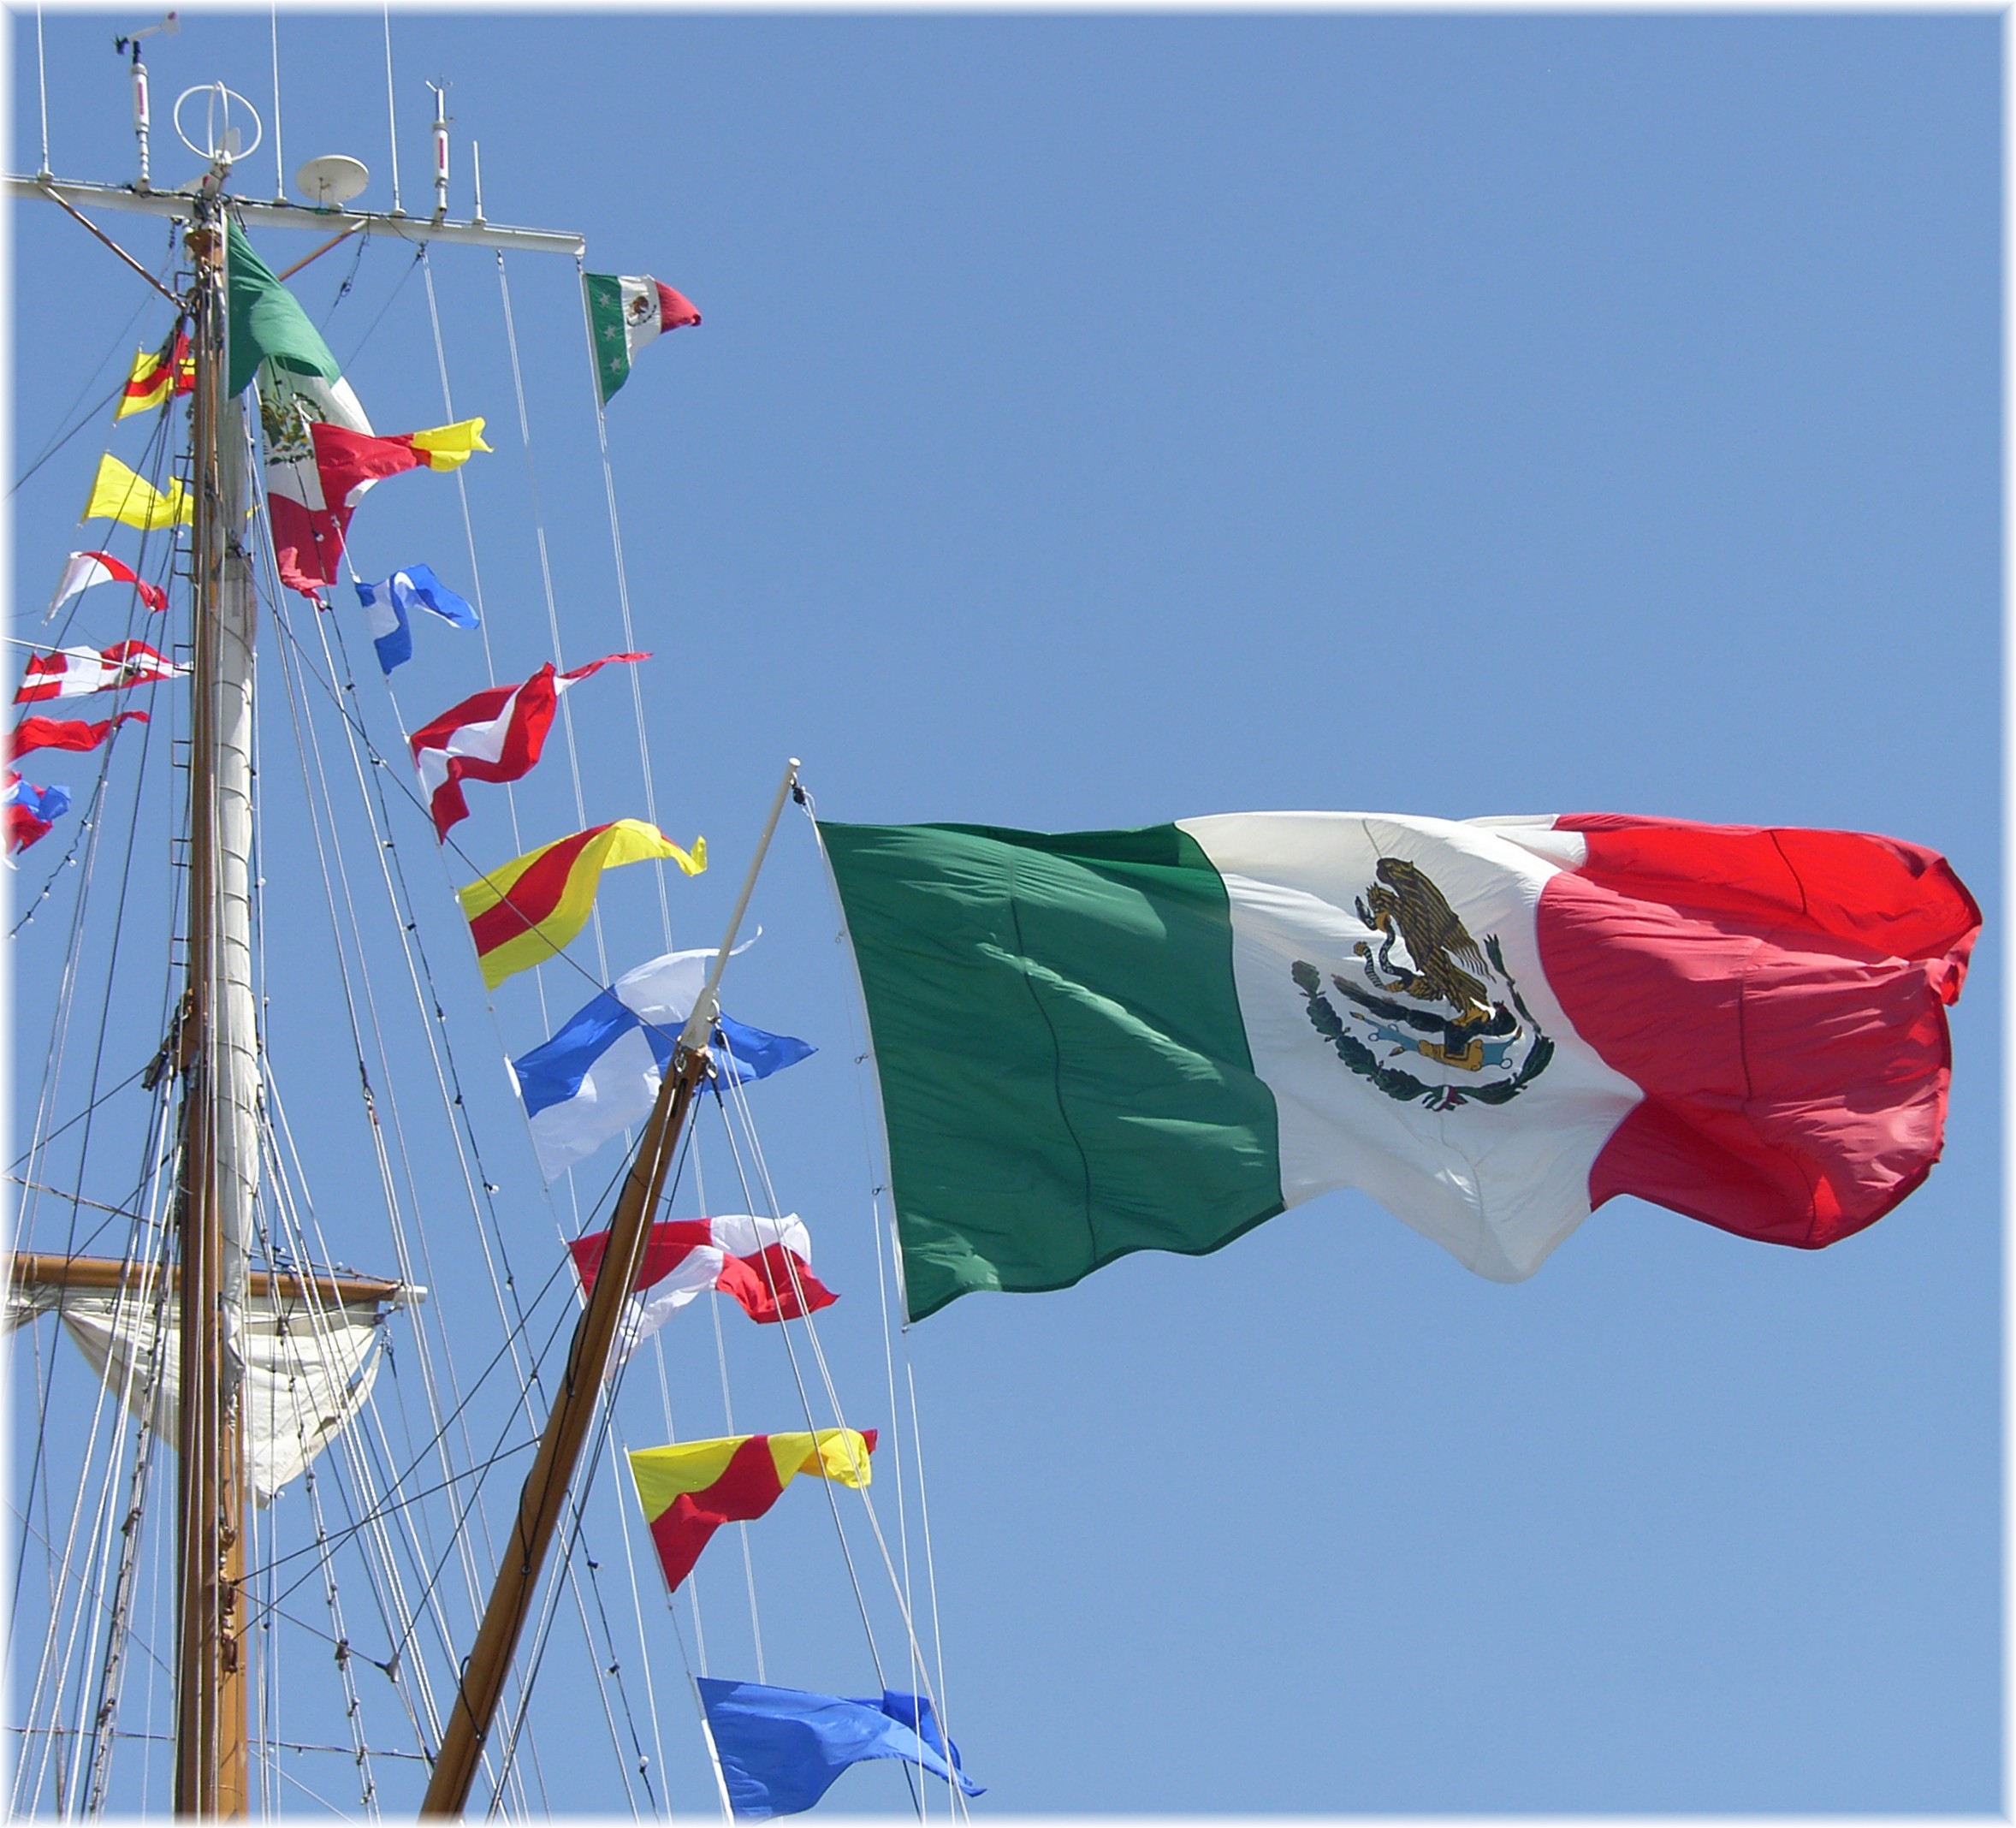
wind, vehicle, mast, flag, toy, windsports, kite sports, freestyle skiing